British people

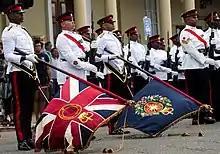
Colour party of the Royal Bermuda Regiment at the Queen's Birthday Parade in Bermuda on 10 June 2017

The terms North Briton and South Briton were devised for the Scots and the English respectively, with the former gaining some preference in Scotland, particularly by the economists and philosophers of the Scottish Enlightenment. Indeed, it was the "Scots [who] played key roles in shaping the contours of British identity"; "their scepticism about the Union allowed the Scots the space and time in which